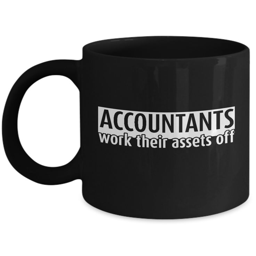
a funny item featuring the text .